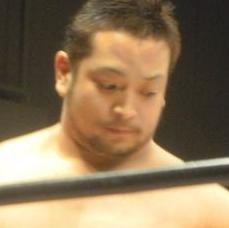
Age: 29